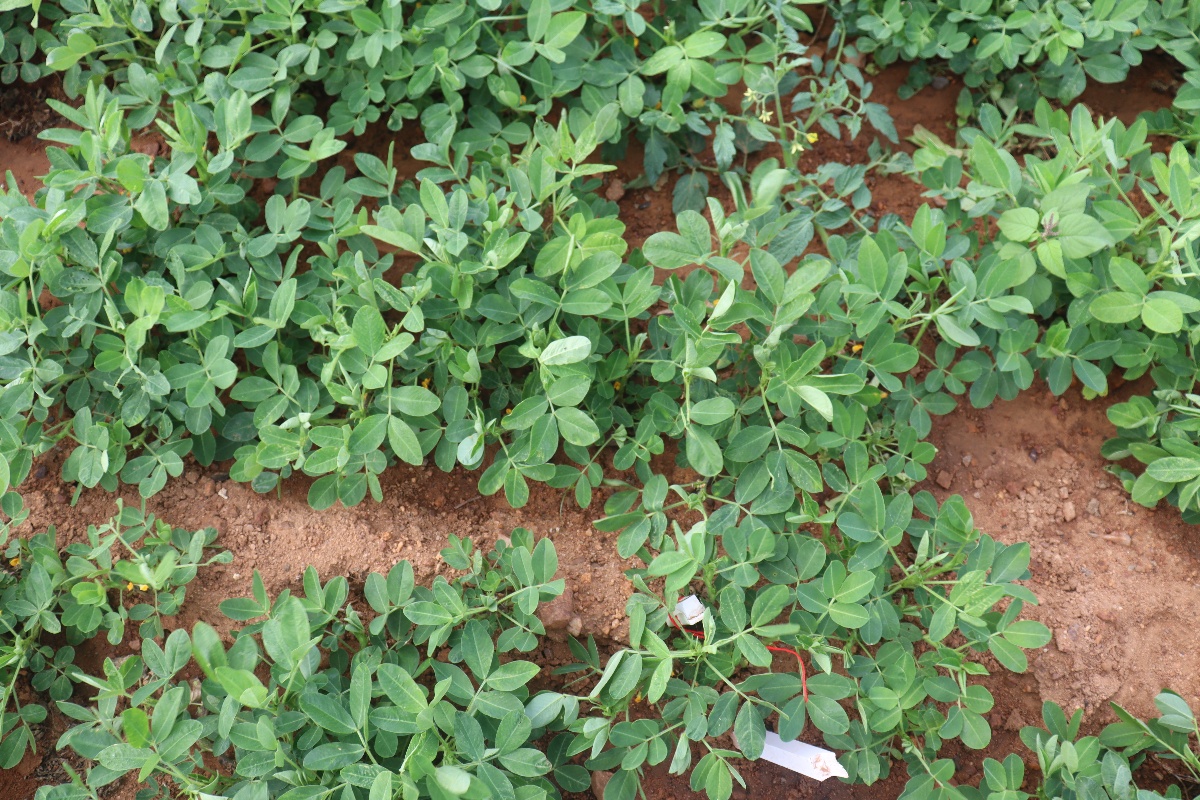
Label: healthy leaf